Fritz Brupbacher

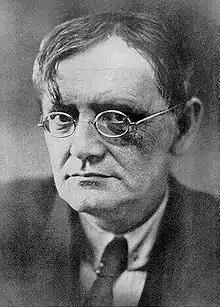

Fritz Brupbacher (30 June 1874 – 1 January 1945) was a Swiss medical doctor, libertarian socialist and writer.